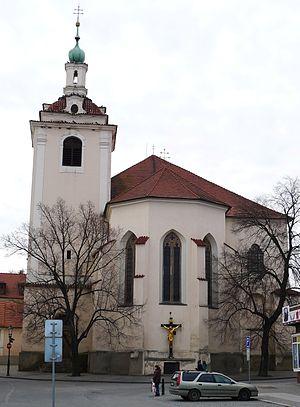
L'article religion en Tchéquie prétend seulement présenter les pratiques religieuses, passées et présentes, actualisées des approximativement 11 000 000 de Tchèques de la récente République de Tchéquie, ou Tchéquie.